Staatliches Museum Schwerin

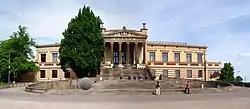
The entrance in 2008

The Staatliches Museum Schwerin (State Museum Schwerin) is an art gallery and museum in Schwerin in Germany. It was established by Frederick Francis II, Grand Duke of Mecklenburg-Schwerin in 1882 its historicist Haupthaus as the "Staatsgalerie" next to the Staatstheater. Its other locations are opposite the Schweriner Schloss and in the former residences at Schloss Güstrow and Schloss Ludwigslust.